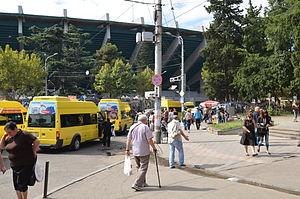
Cet article concerne l'année 2020 en Géorgie.